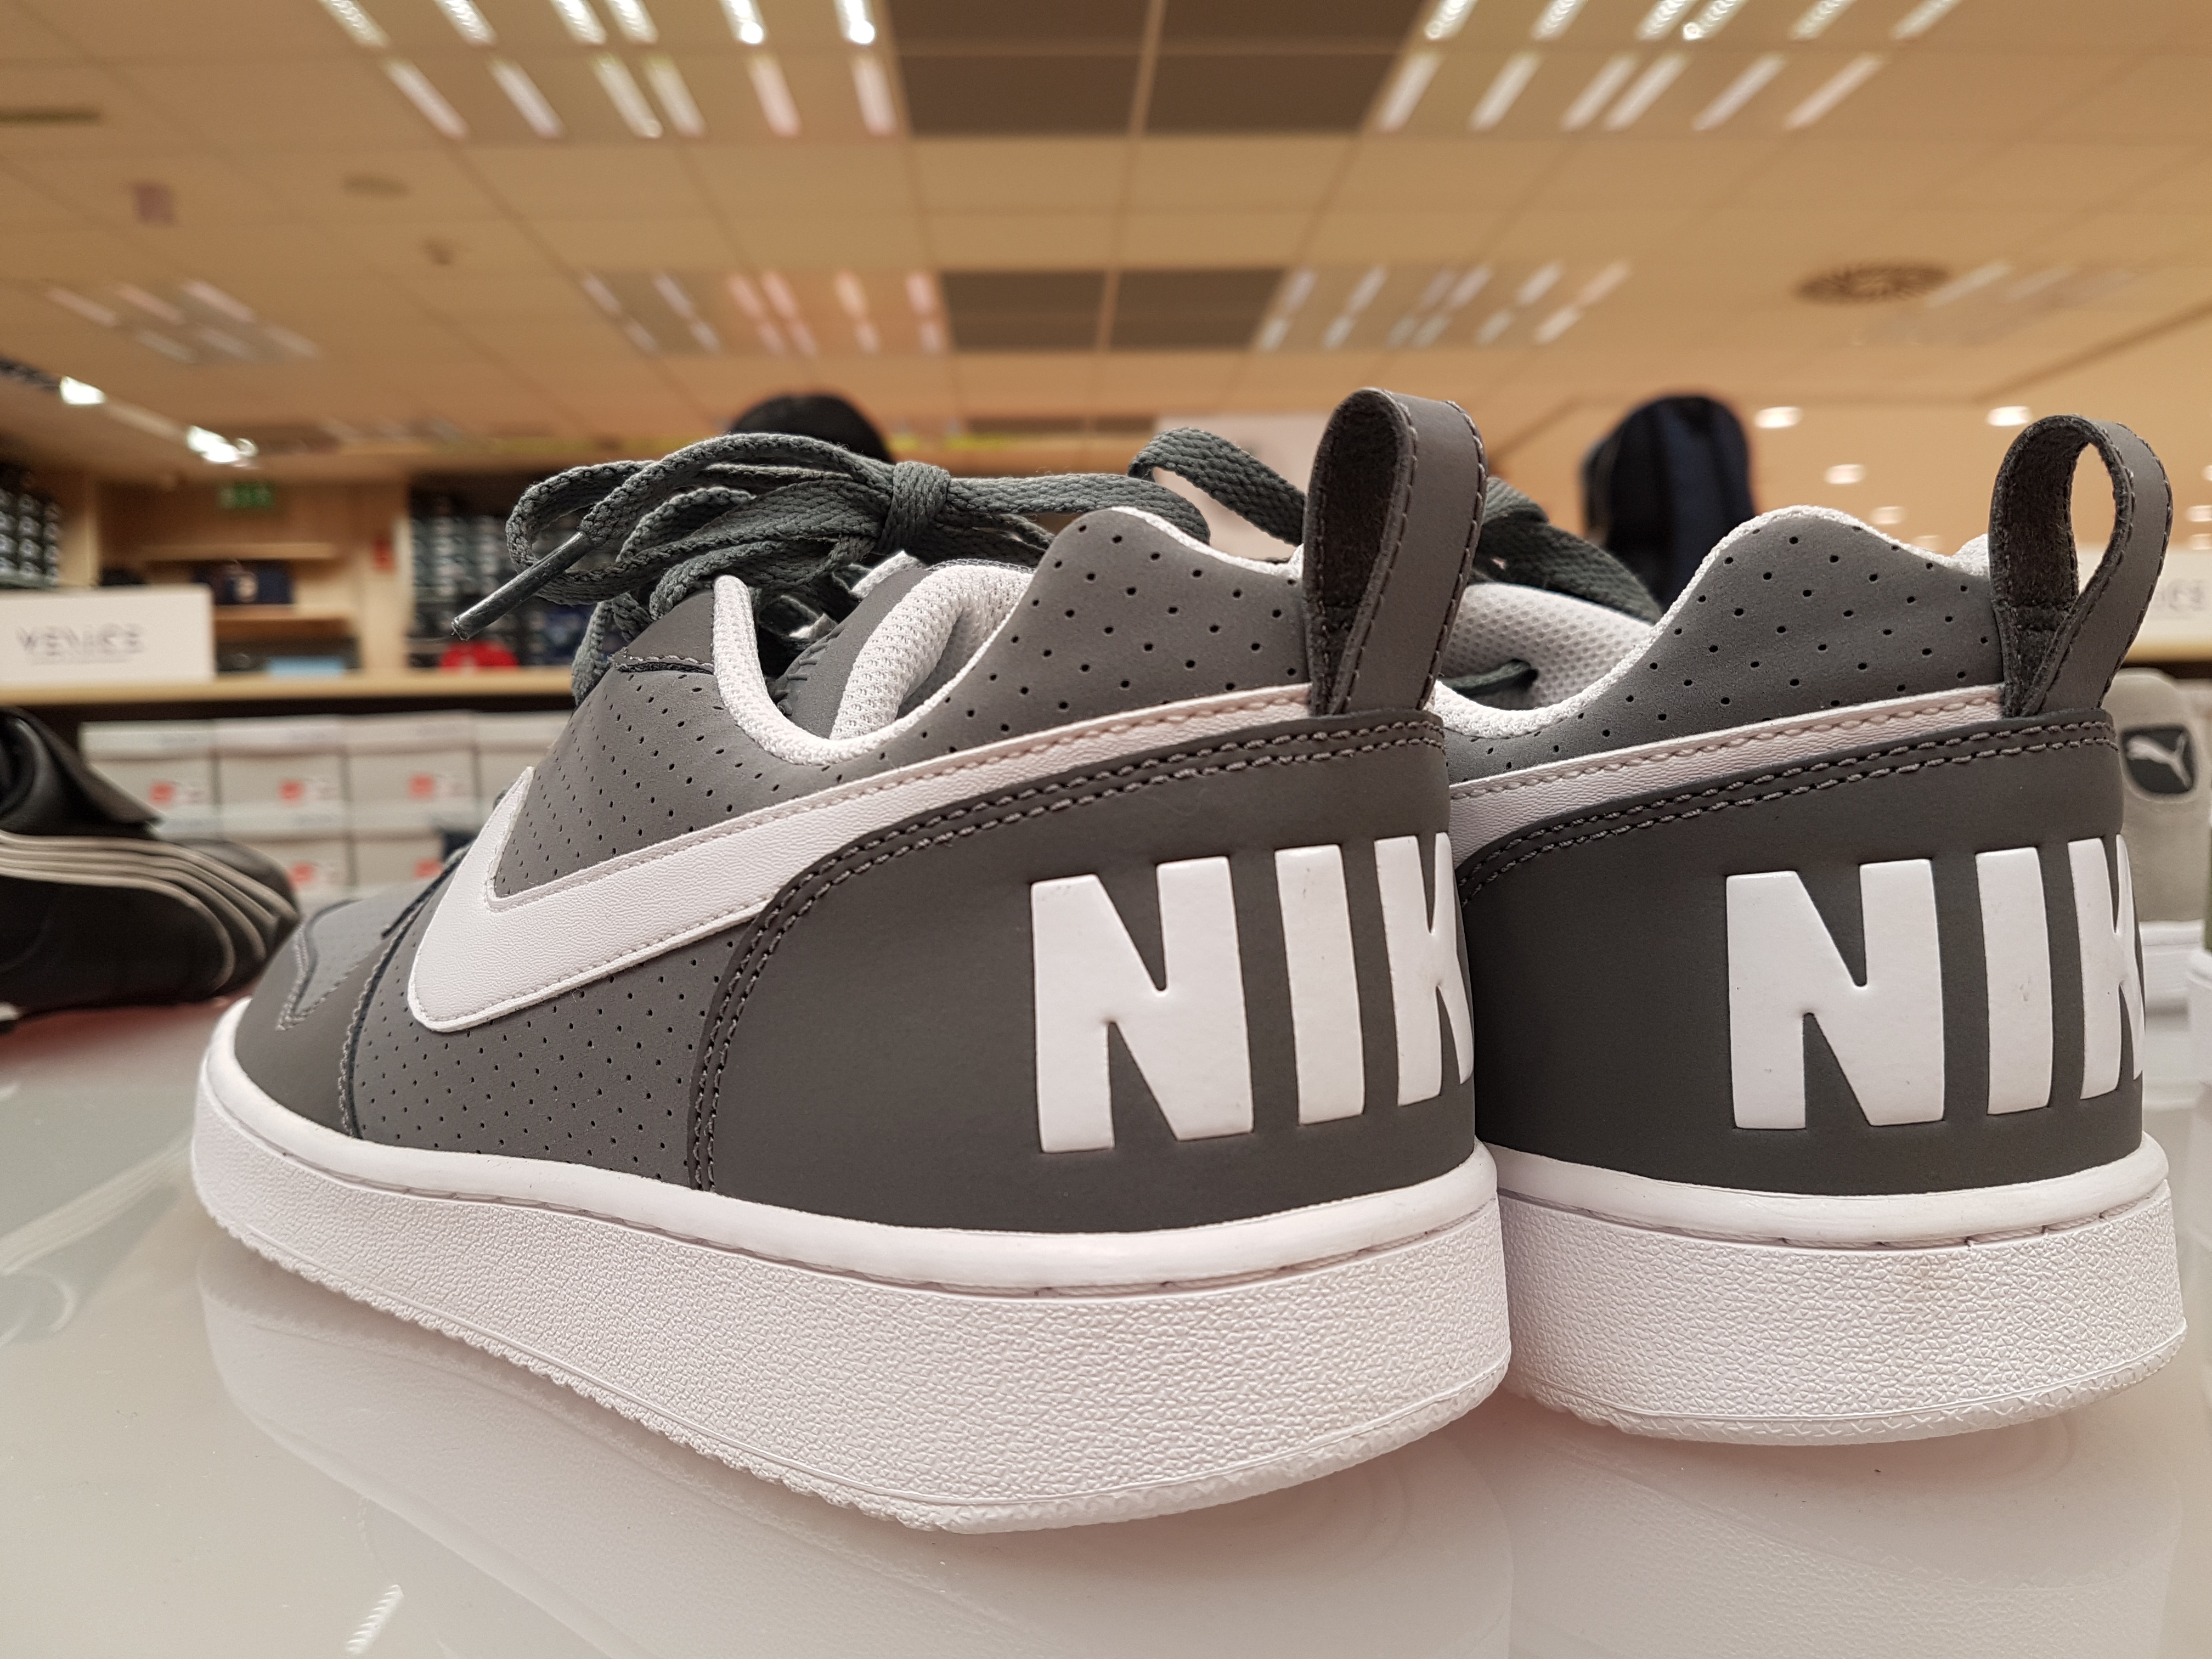
shoe, white, leather, black, brand, product, sneakers, footwear, outdoor shoe, athletic shoe